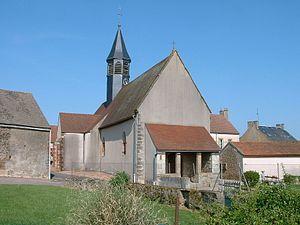
Église de Sainte-Magnance, Yonne
Sainte-Magnance est une commune française située dans le département de l'Yonne en région Bourgogne-Franche-Comté.